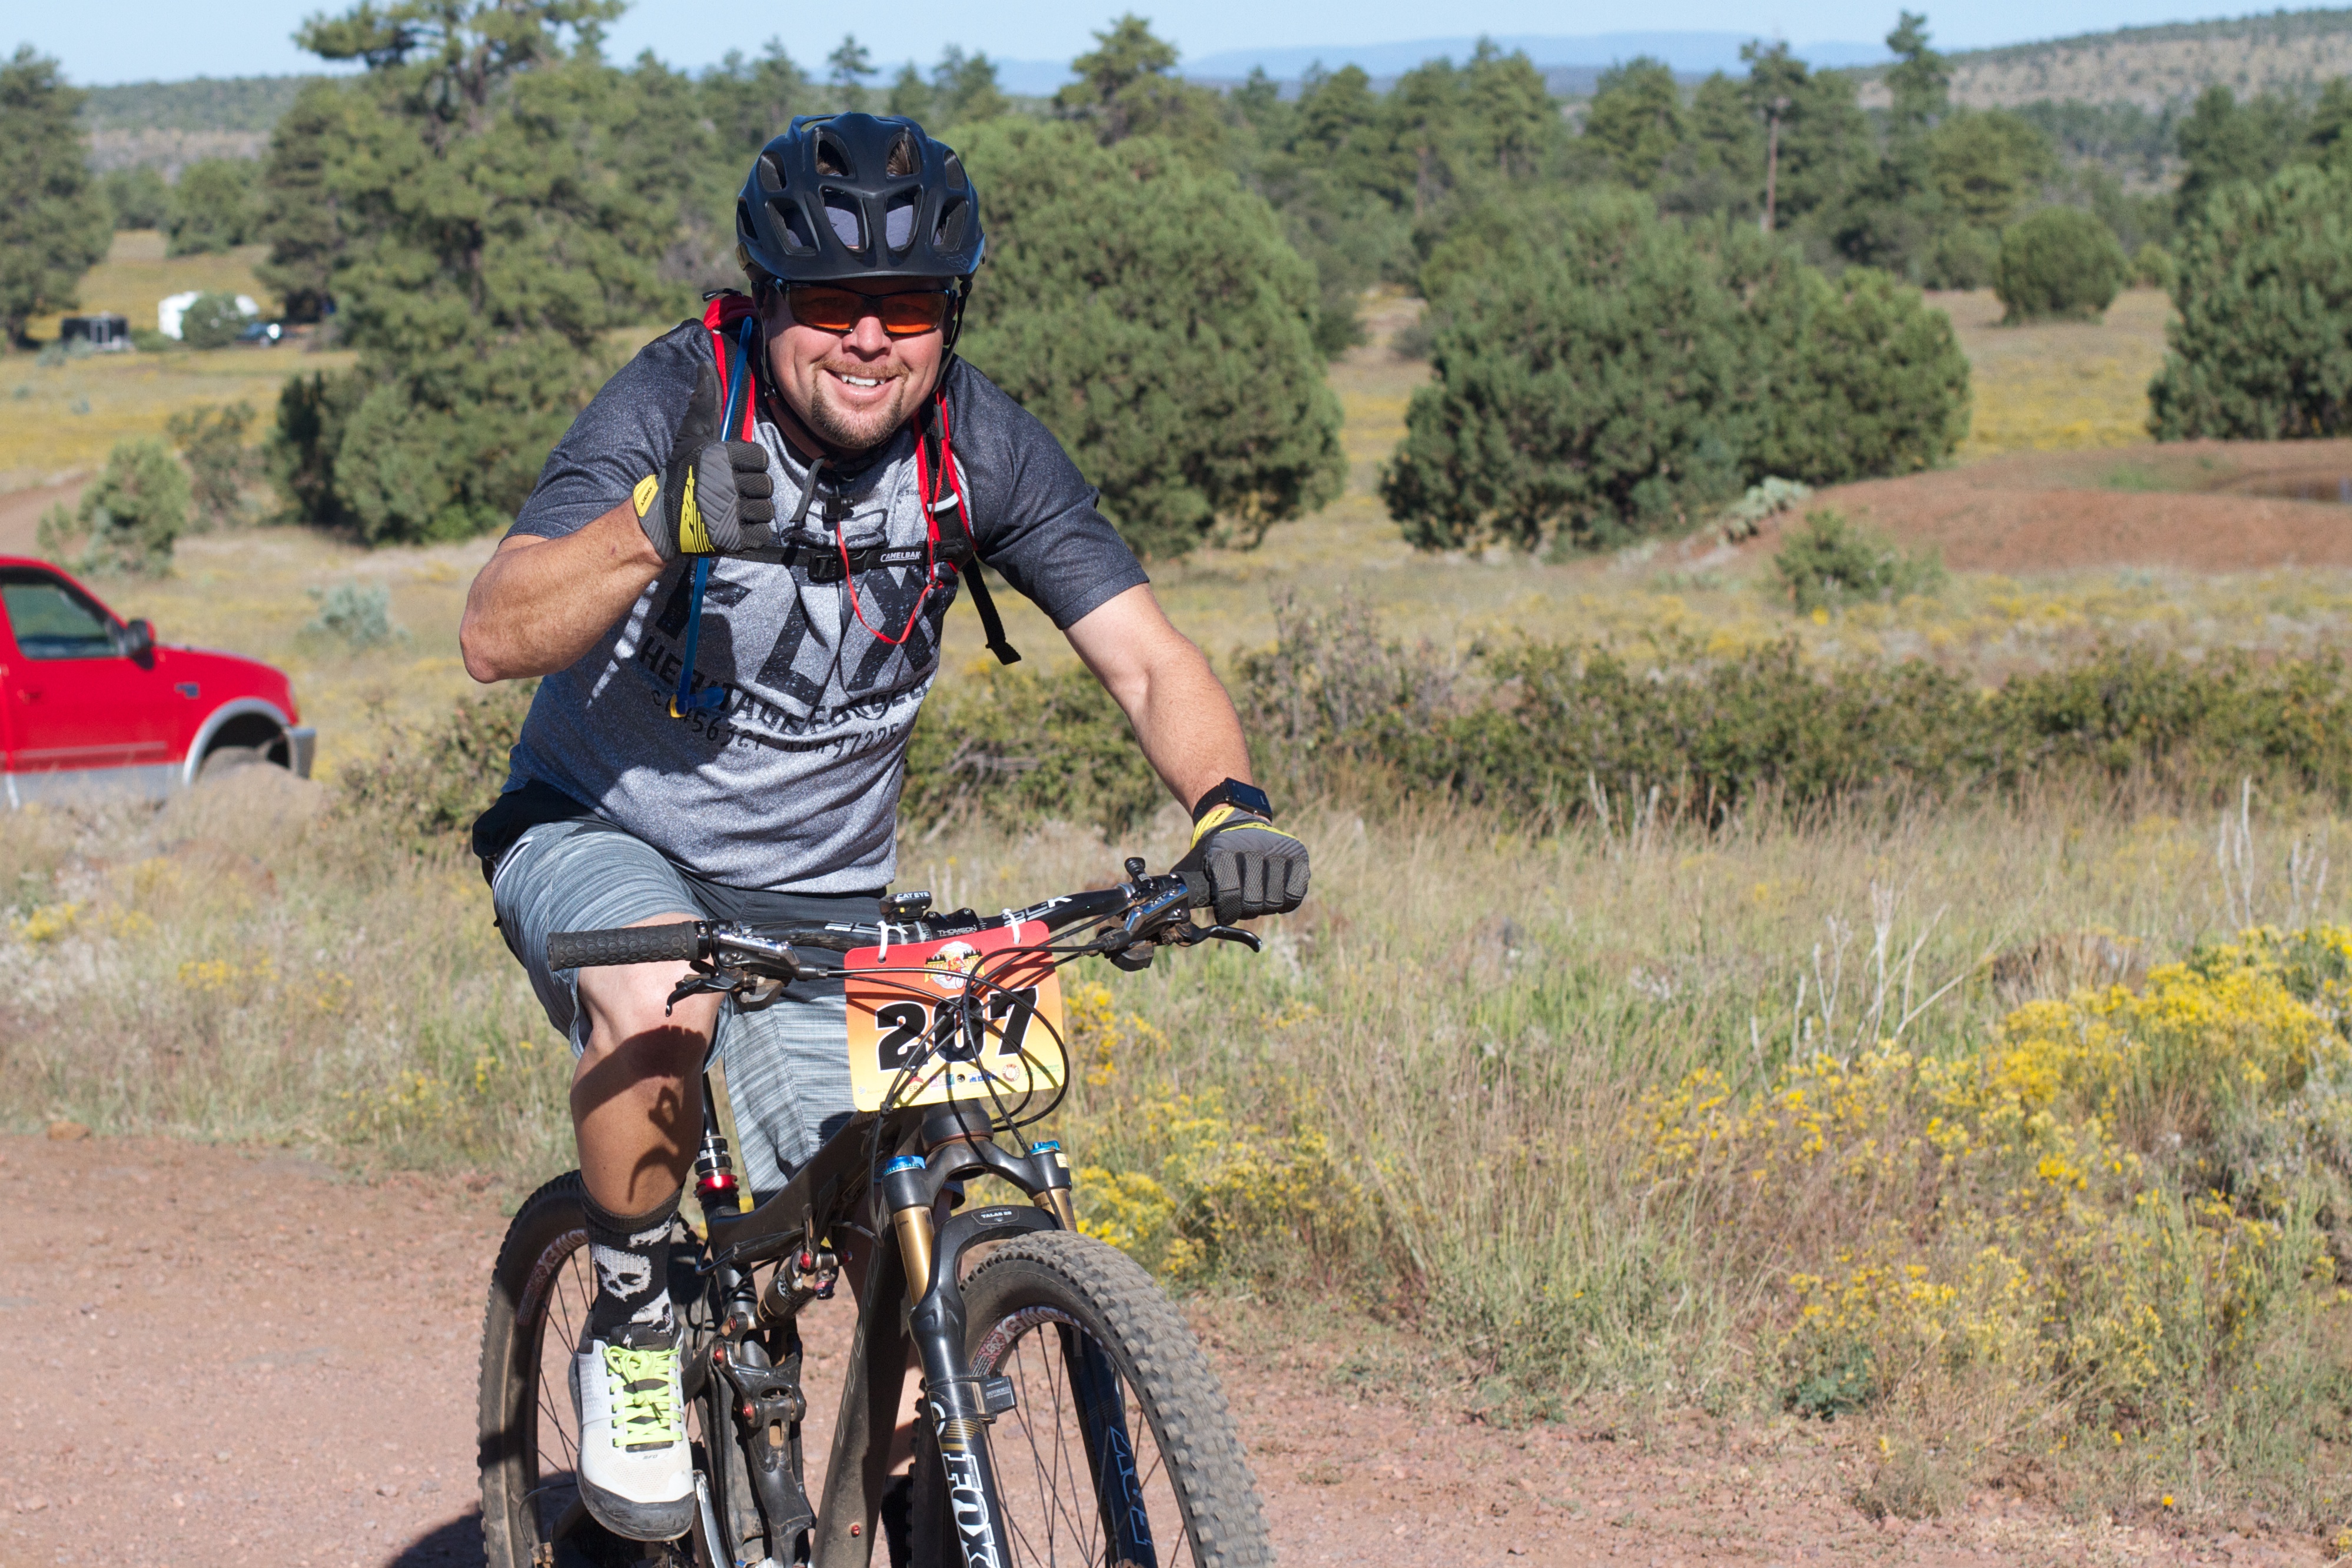
bicycle, vehicle, motorcycle, extreme sport, sports equipment, mountain bike, cycling, race, sports, fotr, freeride, mountain biking, motorcycling, road cycling, cycle sport, downhill mountain biking, off roading, mountain bike racing